Iconography of Shiva temples in Tamil Nadu

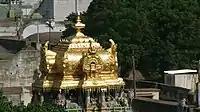
Golden vimana of Madurai Meenakshi Temple

Vimana (Tamil:விமானம்) is a term for the tower above the "garbhagriha" or Sanctum sanctorum in a Hindu temple. The towering roof of the other deities is also called the "vimanam". These do not assume as much significance as the outer "gopurams" (gateway towers), with the exception of a few temples where the "vimanams" are as famous as the temple complex - "Kanka sabai" (Golden stage) at Thillai Nataraja Temple, Chidambaram covered with golden plates and the Ananda Nilayam "vimanam" of the Tirumala Venkateswara Temple are examples.